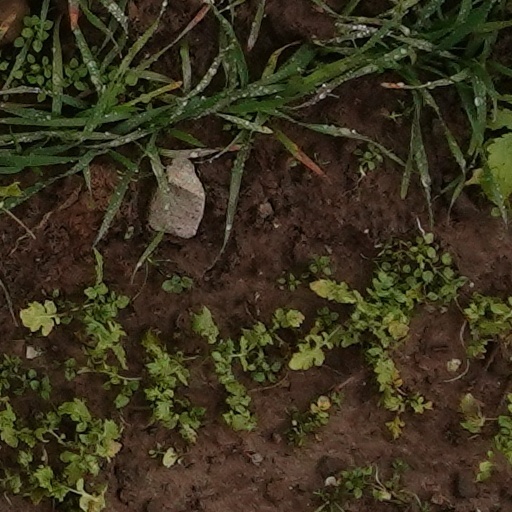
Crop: wheat